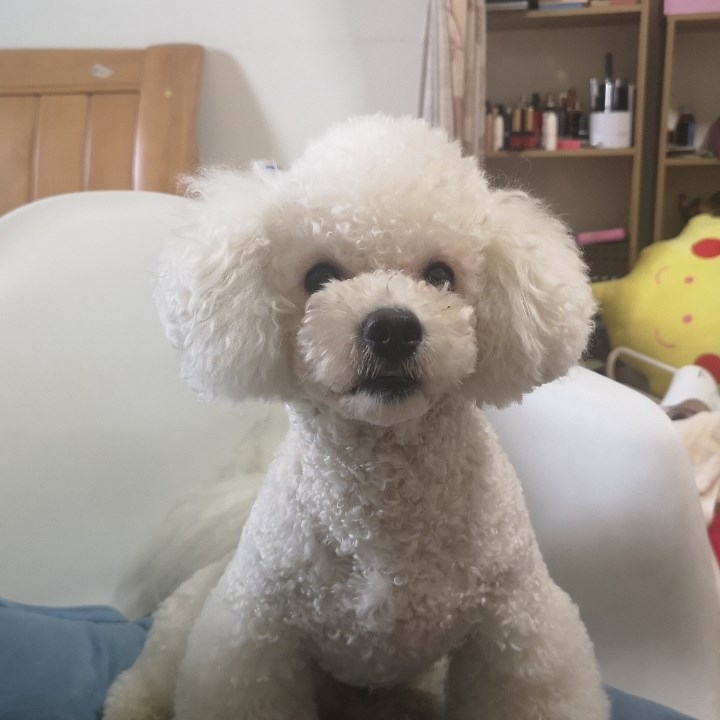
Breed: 3083-n000117-Bichon_Frise